Brunei

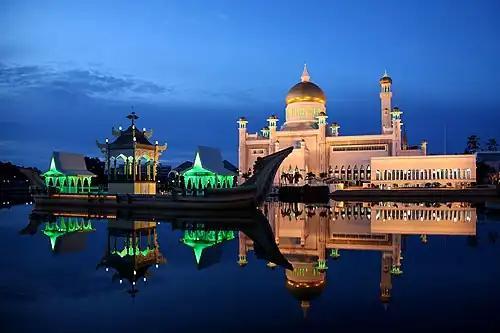
Sultan Omar Ali Saifuddin Mosque at night

A 2010 US Department of State report stated that discrimination against women is a problem in Brunei. The law prohibits sexual harassment and stipulates that whoever assaults or uses criminal force, intending thereby to outrage or knowing it is likely to outrage the modesty of a person, shall be punished with imprisonment for as much as five years and caning. The law stipulates imprisonment of up to 30 years, and caning with not fewer than 12 strokes for rape. The law does not criminalise spousal rape; it explicitly states that sexual intercourse by a man with his wife, as long as she is not under 13 years of age, is not rape. Protections against sexual assault by a spouse are provided under the amended Islamic Family Law Order 2010 and Married Women Act Order 2010. The penalty for breaching a protection order is a fine not exceeding BN$2,000 or imprisonment not exceeding six months. By law, sexual intercourse with a female under 14 years of age constitutes rape and is punishable by imprisonment for not less than eight years and not more than 30 years and not less than 12 strokes of the cane. The intent of the law is to protect girls from exploitation through prostitution and "other immoral purposes", including pornography.